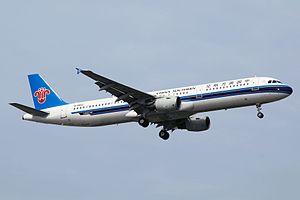
L'Airbus A321 est une version allongée de l'Airbus A320. Construit par Airbus Commercial Aircraft, cet avion biréacteur à fuselage étroit est le plus grand de la gamme A320.